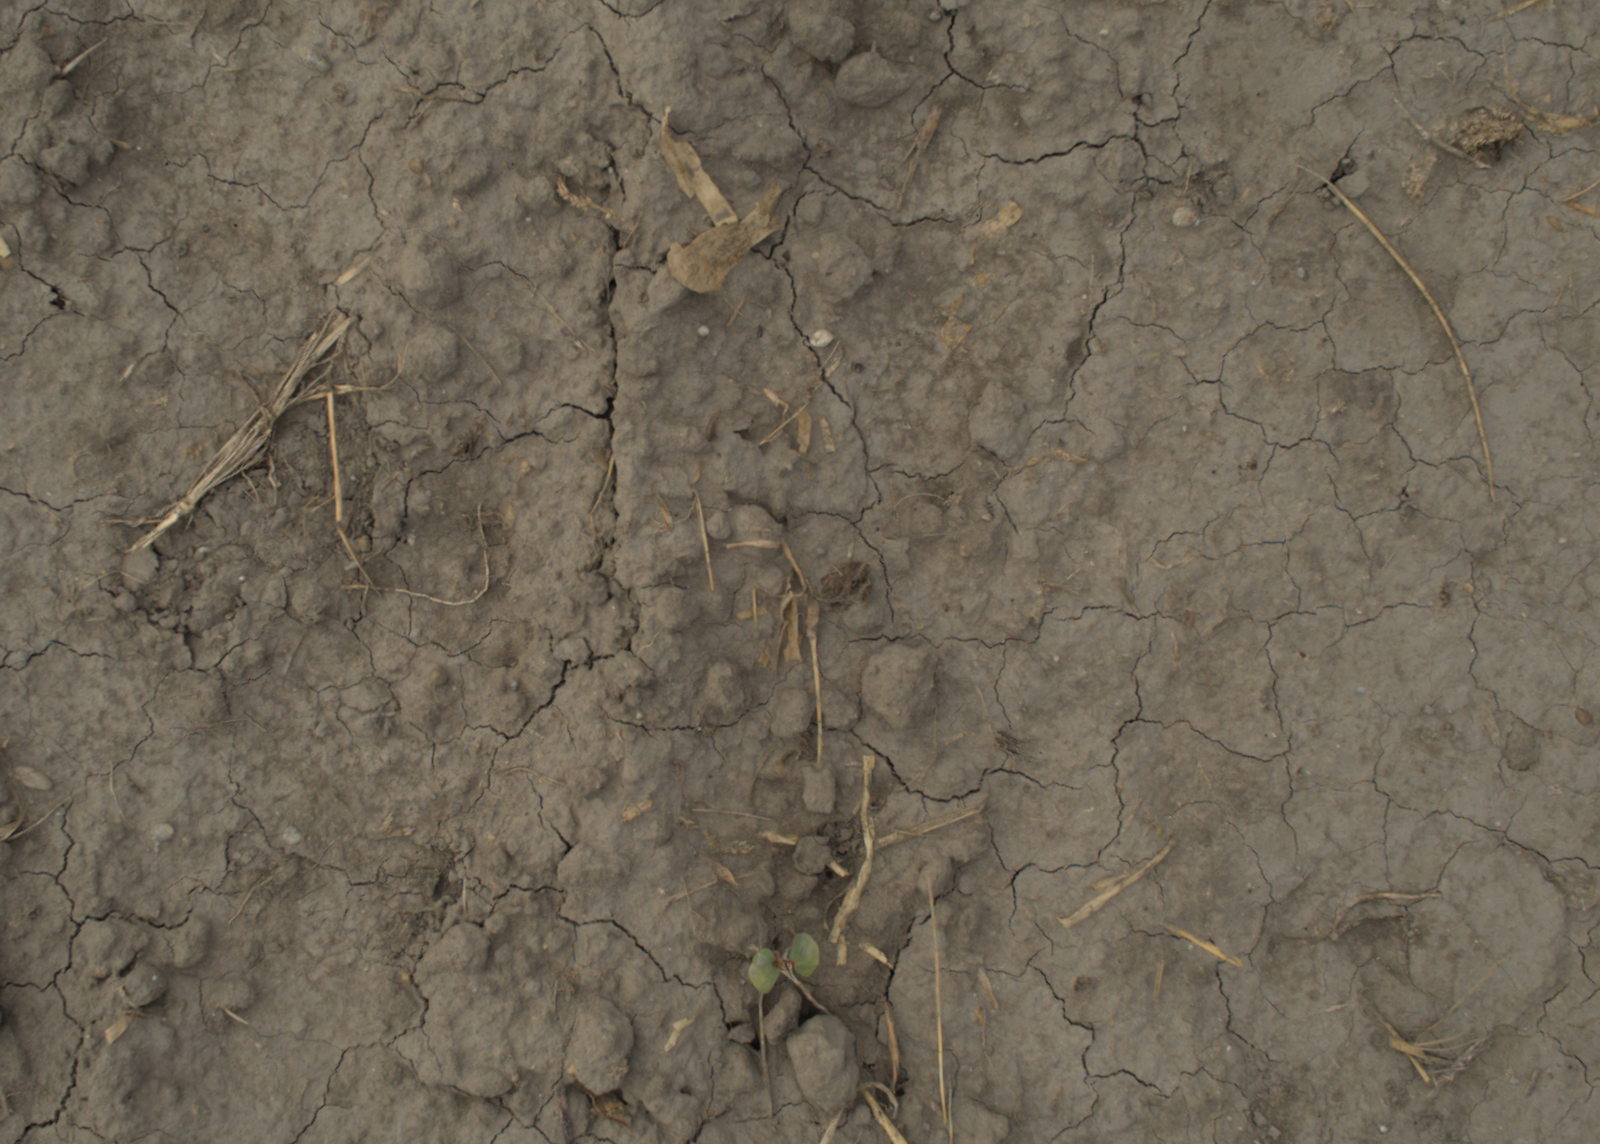
Capture date: 21.09.2021 10:59:00
Weather: mixed
Wind: light
Seeding date: 02.09.2021
Plant canopy height (mm): 962